Tawny owl

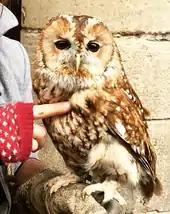
Individual from France perched upon a human hand

The species was given its current scientific name "Strix aluco" by Carl Linnaeus in the tenth edition of his "Systema Naturae" in 1758. The binomial derives from the Greek "strix" "owl" and Italian "allocco" "tawny owl" (which in turn comes from the Latin "ulucus" "screech-owl").